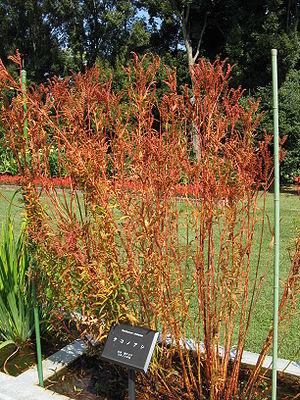
La famille des Penthoracées regrpoupe des plantes dicotylédones ; elle comprend 2 ou 3 espèces du genre Penthorum.